USS Curtis Wilbur

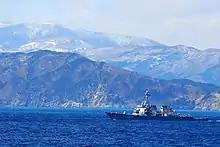
Off the coast of Japan in 2011

On 1 October 2001, "Curtis Wilbur" again departed Yokosuka on another deployment. Assigned to the "Kitty Hawk" Strike Group, she conducted operations in support of Operation Enduring Freedom in the Persian Gulf. After a port visit to Phuket, Thailand, "Curtis Wilbur"s first port visit in ten months, from 13 to 15 December, the ship returned to Yokosuka on 23 December 2001.